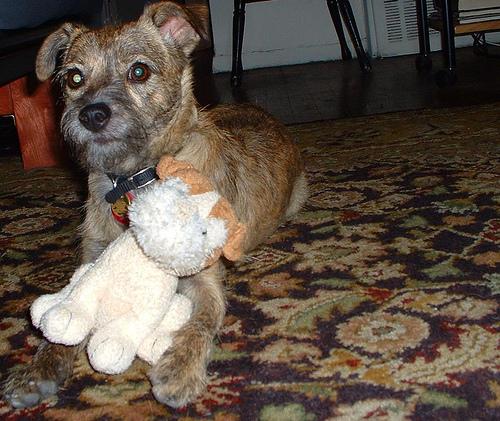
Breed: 206-n000007-Border_terrier